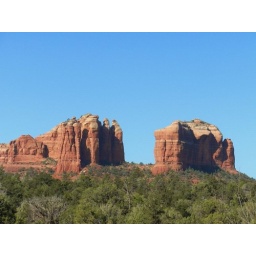
red rocks in Sedona